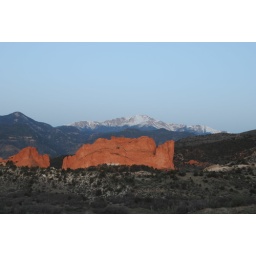
red rocks in front of pikes peak